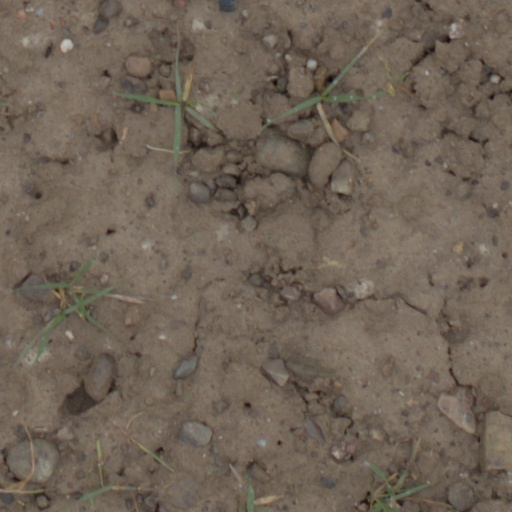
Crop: wheat